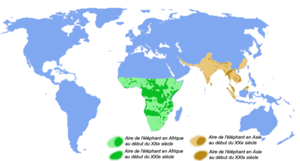
Evolution de l'aire de l'éléphant
Les éléphants sont des mammifères proboscidiens de la famille des Éléphantidés. Ils correspondent aujourd'hui à trois espèces réparties en deux genres distincts. L'Éléphant de savane d'Afrique et l'Éléphant de forêt d'Afrique, autrefois regroupés sous la même espèce d'« Éléphant d'Afrique », appartiennent au genre Loxodonta, tandis que l'Éléphant d'Asie, anciennement appelé « éléphant indien », appartient au genre Elephas. Ils se différencient par certaines caractéristiques anatomiques, les éléphants d'Asie étant en général plus petits avec des oreilles plus petites, ou encore une différence du bout de la trompe. Ces espèces survivantes font localement l'objet de programmes ou de projets de réintroduction et de protection.
Les Éléphantidés, ou plus simplement les éléphants, sont une famille de mammifères de l'ordre des Proboscidiens. C'est la seule famille de cet ordre qui existe encore actuellement. Elle comptait de très nombreuses espèces aujourd'hui disparues, et notamment les mammouths du genre †Mammuthus. Ce sont tous de très grands animaux dotés d'une trompe caractéristique.